Paratrooper

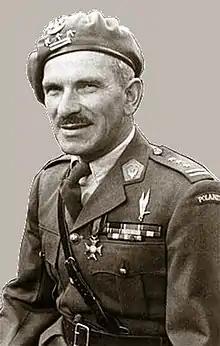
Stanisław Sosabowski, the brigade's commander

After mid-1944, "Fallschirmjäger" were no longer trained as paratroops owing to the realities of the strategic situation, but retained the "Fallschirmjäger" honorific. Near the end of the war, the series of new "Fallschirmjäger" divisions extended to over a dozen, with a concomitant reduction in quality in the higher-numbered units of the series. Among these divisions was the 9th "Fallschirmjäger" Division, which was the final parachute division to be raised by Germany during World War II. The Russian army destroyed the division during the Battle of Berlin in April 1945. The "Fallschirmjäger" were issued specialist weapons such as the FG 42 and specially designed helmets.